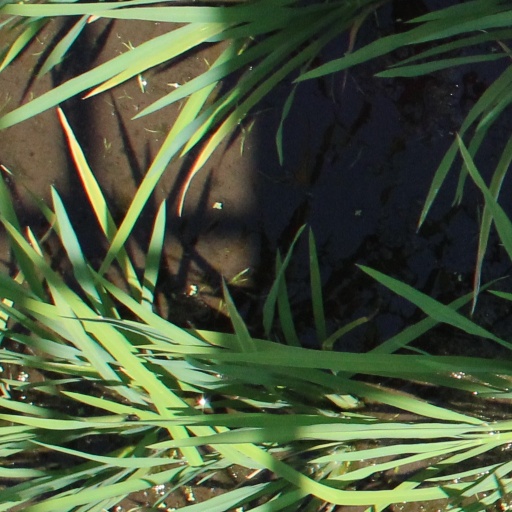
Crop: rice